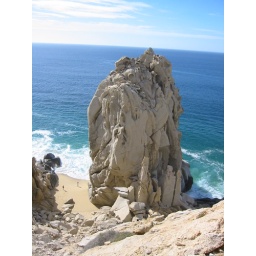
Note the walkers on the beach below this huge rock